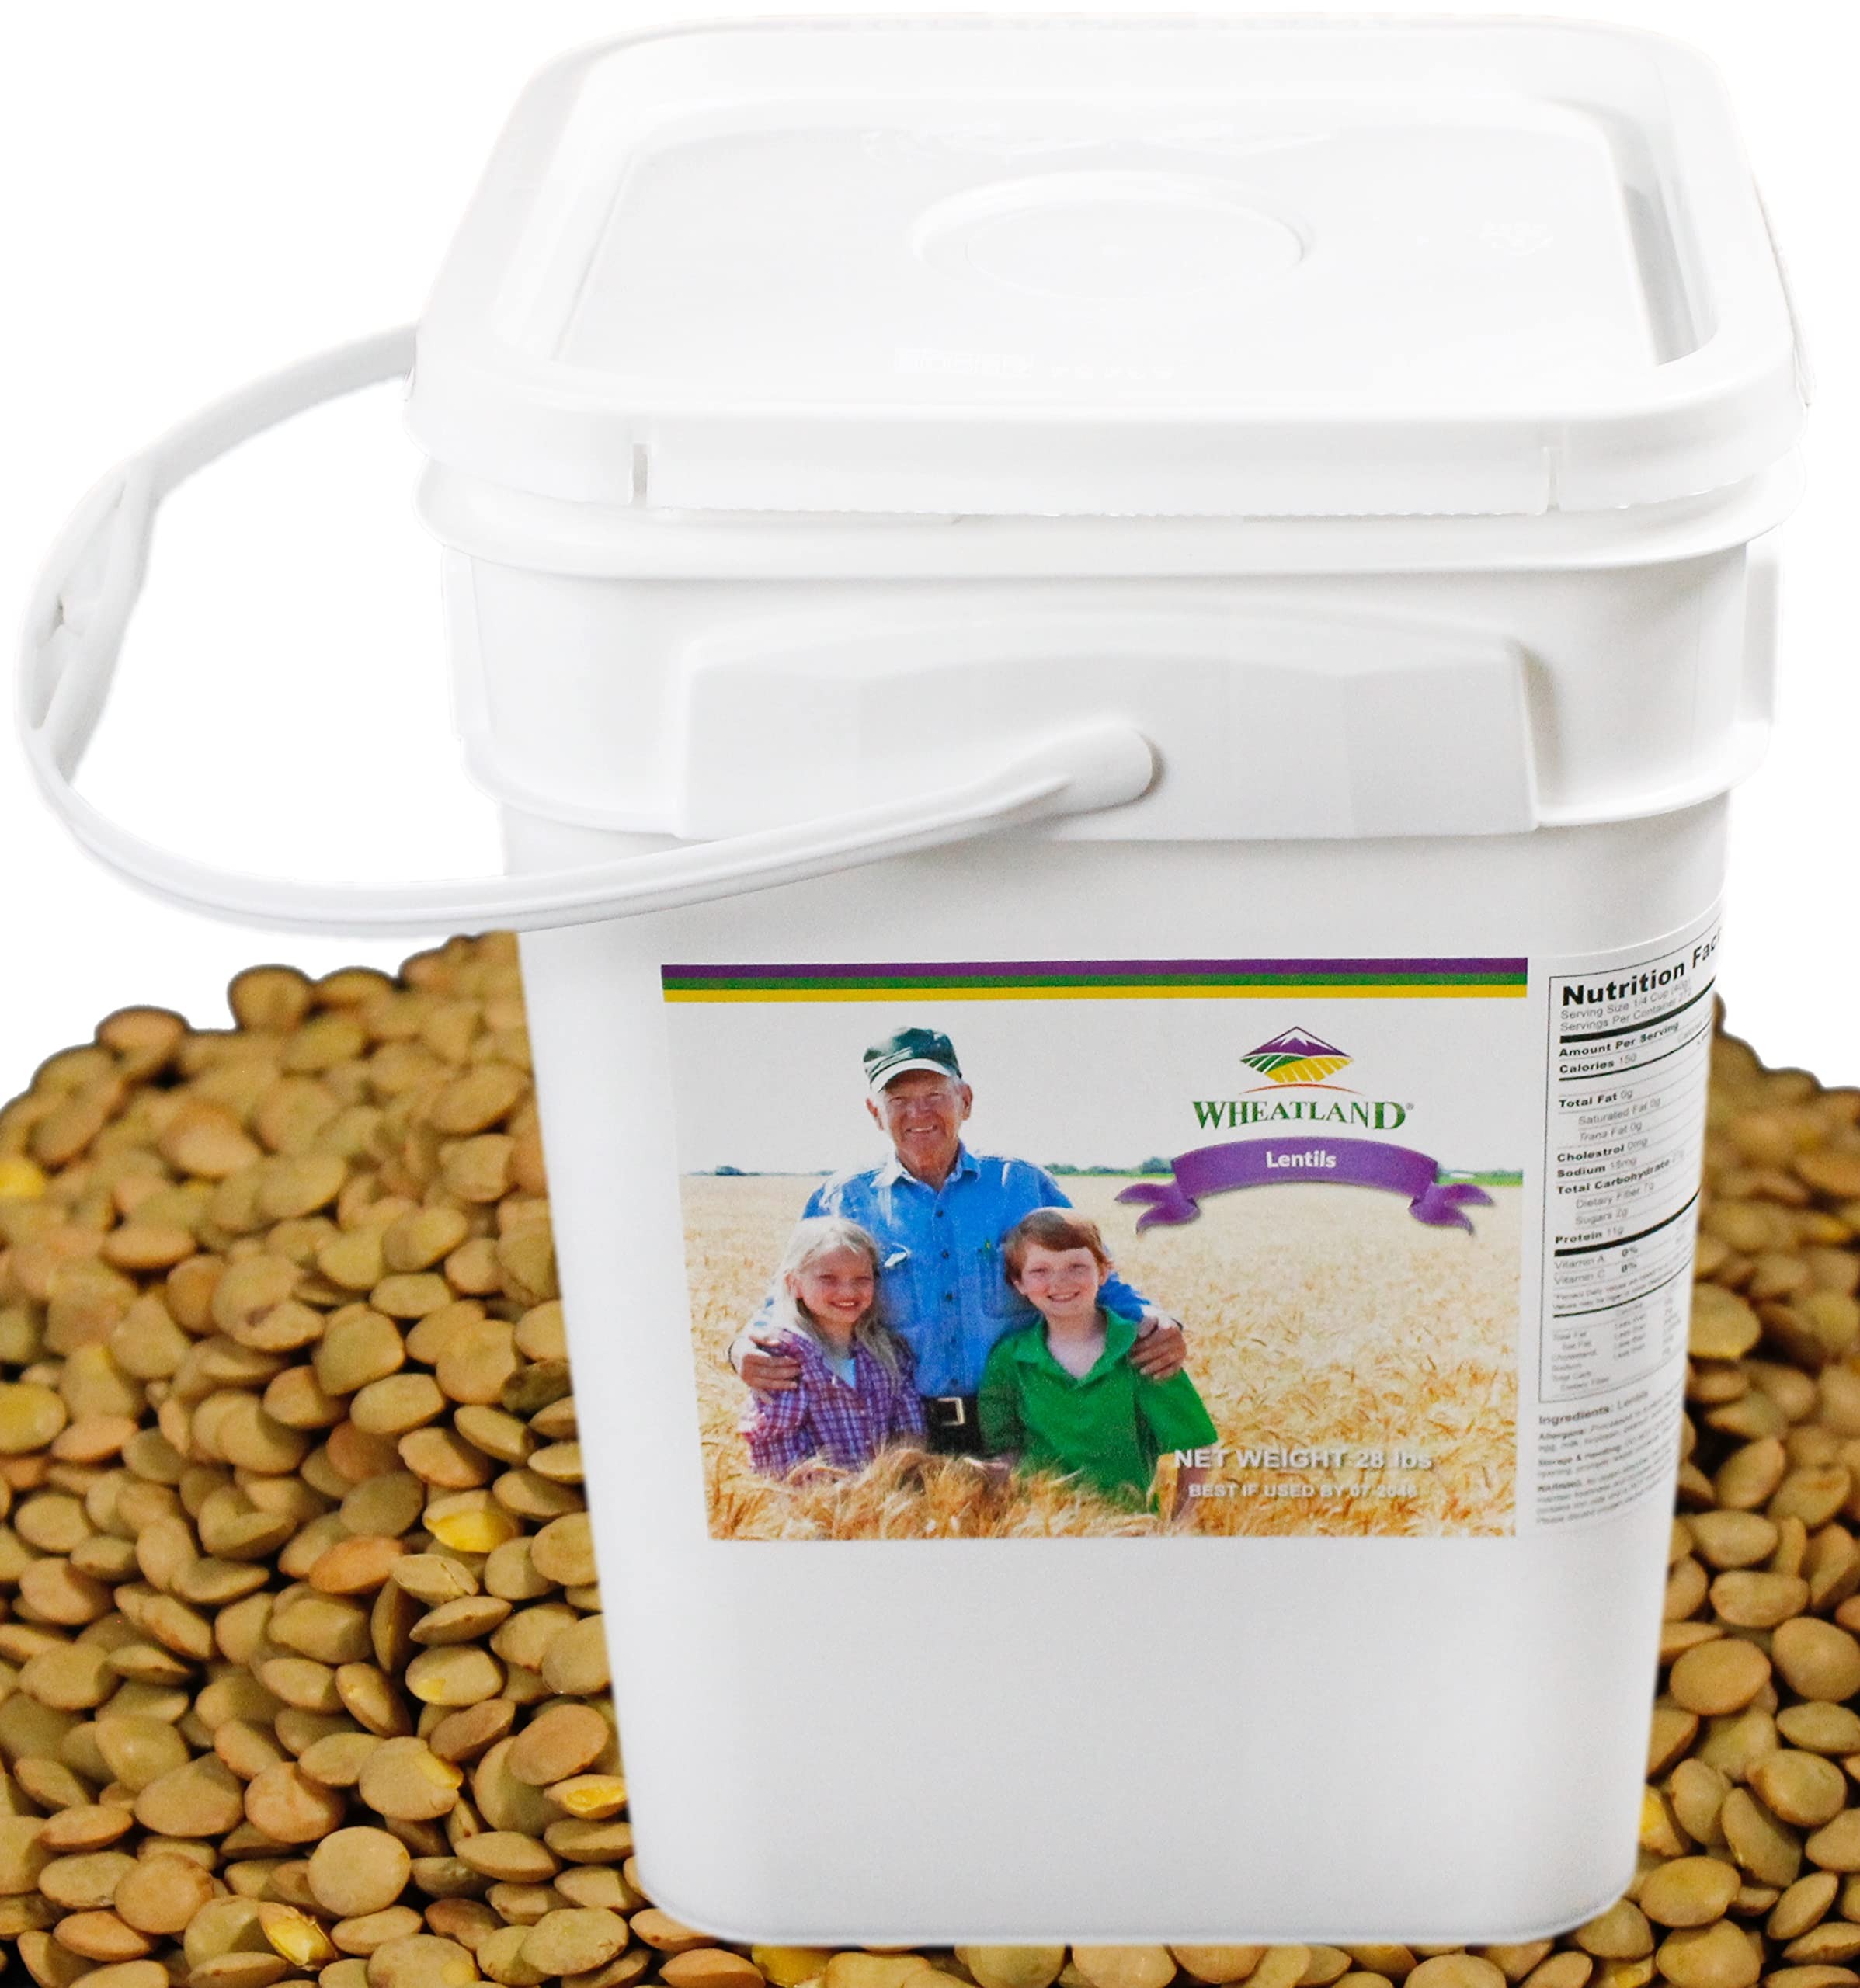
Item Name: Wheatland™ Lentils • 20lb • Mylar, Oxygen Absorber and Bucket Provide 25 Year Shelf Life • Lab Tested ISO 17025 Verified Chemical-Free • Never Irradiated, No Desiccants and Non GMO • High Trust Seller • Emergency Food Storage• Wheatland 40 Year Legacy
Bullet Point 1: REAL FOOD FOR A BETTER LIFE: For over 40 years we have helped families prepare for the days ahead. Our powerfully nutritious real foods have just one ingredient like wheat, lentils or pinto beans, no additives of any kind.
Bullet Point 2: GROWN BY FAMILY FARMERS: Our foods are grown by family farmers (most in Utah and Idaho) then cleaned and packaged in our state-of-the-art food plant. We are selective. We don’t rely on a single-family farm. Rather we work with many family farmers to select only the best-of-harvest, chemical-free foods.
Bullet Point 3: PACKED TO LAST: The food inside our buckets is sealed in Mylar with oxygen absorbers—a method tested by food scientists (who also work with the US military's foods) to provide a 30-year shelf life. Less reliable methods (gamma sealed bucket lids or rubber gaskets alone) tend to degrade over time, allowing air and moisture penetration, food decay and weevil infestation. Our Mylar can be opened then quickly heat-sealed, providing access to your foods over the years without losing freshness.
Bullet Point 4: NON-GMO & SPROUTABLE: Our products are Non-GMO Project Verified… and as a certified seed dealer we know the varietal genetics on all our seed. So you can plant your wheat berries or beans, harvest them and replenish your storage. Or you can sprout our products for a powerful nutritional boost if fresh vegetables are in short supply.
Bullet Point 5: CHEMICAL-FREE: Many farmers use chemical herbicides and fungicides to reduce growing costs and increase yields...so we test all our products at an ISO 17025 lab to verify they are pure and free of any chemical residue, desiccant or glyphosate. Wheatland is the only major seller of long term food storage that tests for 210 common agricultural chemicals; providing you the peace of mind knowing your food is pure and chemical free.
Bullet Point 6: HIGH TRUST: As a small, employee-owned company, we still answer the phone every day and solve customer problems. Let us help you and your family prepare for the days ahead. At Wheatland Seed we love what we do ... providing our customers Real Food for a Better Life! (White Rice and Sugar are sourced from farmer-owned cooperatives in Arkansas and Idaho, respectively.)
Product Description: <ol> <li><b>ABOUT THE LENTILS:</b>Lentils are an ancient legume that have a soft, almost nutty texture when cooked, and make some of the most delicious soups! They’re an EXCELLENT source of protein, one of the best among all legumes. A half-cup of lentils provides you with nine grams of protein and eight grams of healthy fiber–that’s almost a third of the daily recommended amount. Lentils are low on the glycemic index meaning they keep your blood sugar humming along evenly without spikes and crashes. A diet high in lentils and other legumes can reduce your risk of cancer, diabetes, and heart disease. <li><b>FOOD STORAGE RECOMMENDATION</b>: Studies recommend 60 to 80 lbs. of beans and legumes per adult/per year as part of a balanced subsistence diet. It’s good to have a variety of beans and legumes… lentils, split peas, pintos, garbanzos, black & white beans, among others (see our Wheatland Store for options). Our 4-gallon heavy-duty stackable square buckets are perfect for long-term storage... lined with re-sealable Mylar bags with large Oxy Pack inserts to stay delicious & pest-free for over 25 years! </li> <li><b>MYLAR & OXY PACK CARE</b>: The Mylar is heat-sealed (which makes the bag RE-SEALABLE). Because it’s re-sealable you can snip a corner off the bag, pour out what you’ll use in the next few months, then quickly* re-seal the Mylar & send your food back into long-term storage. *IMPORTANT: If your bag is left open over 20 minutes, or if you have opened and re-sealed multiple times you’ll want to toss in a new oxygen pack before re-sealing to ensure long-term freshness.</li><li><b>LAB TESTED QUALITY</b>: We lab test all our foods in an ISO 17025 lab to ensure they are chemical free. </li> <li><b>Processed in a plant that handles wheat.</b></li></ol>
Value: 320.0
Unit: Ounce

Price: 74.95